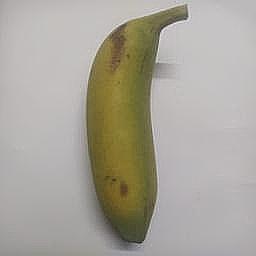
Ripeness: Semi-ripe